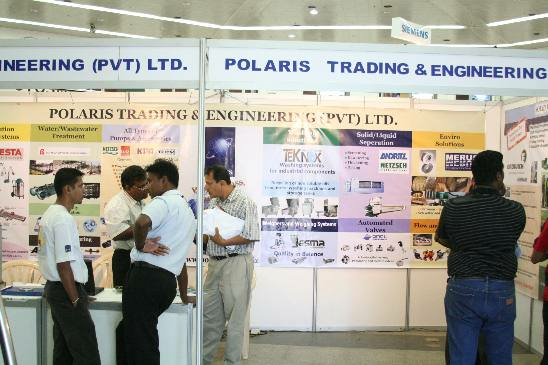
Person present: Yes